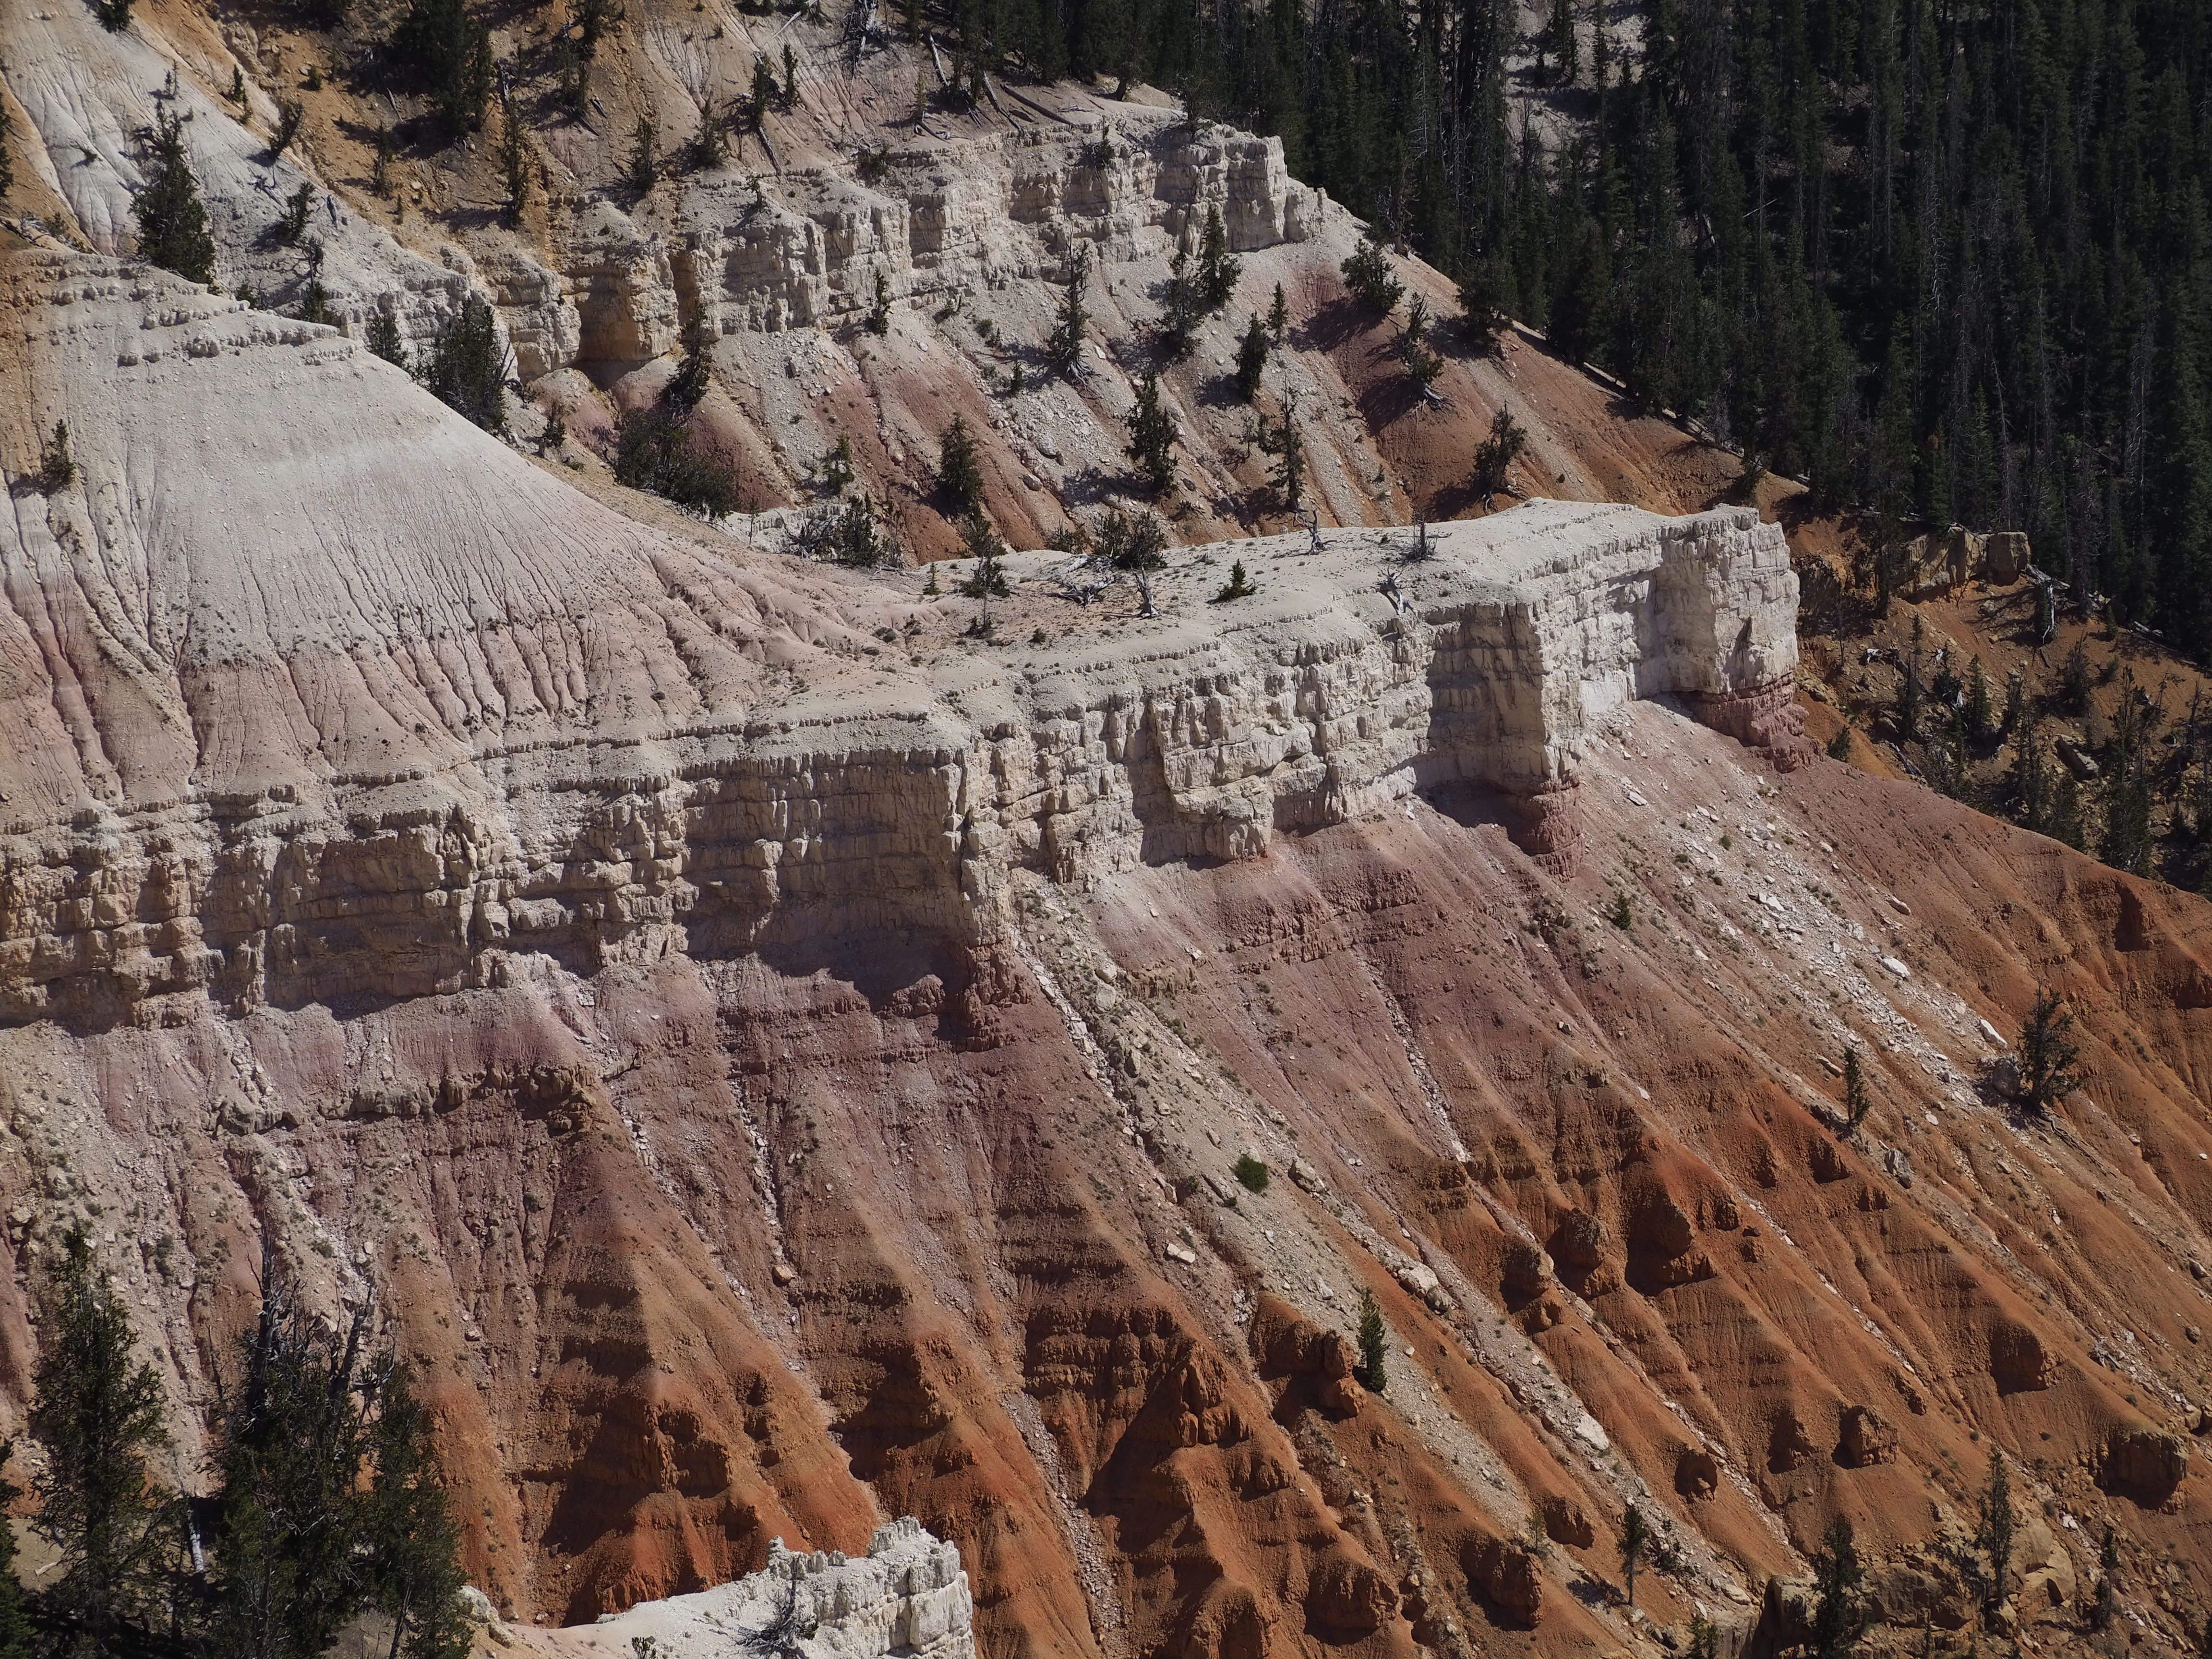
natural, formation, rock, geology, geological phenomenon, outcrop, badlands, bedrock, sill, fault, tree, intrusion, dike, national park, escarpment, aerial photography, cliff, quarry, terrain, canyon